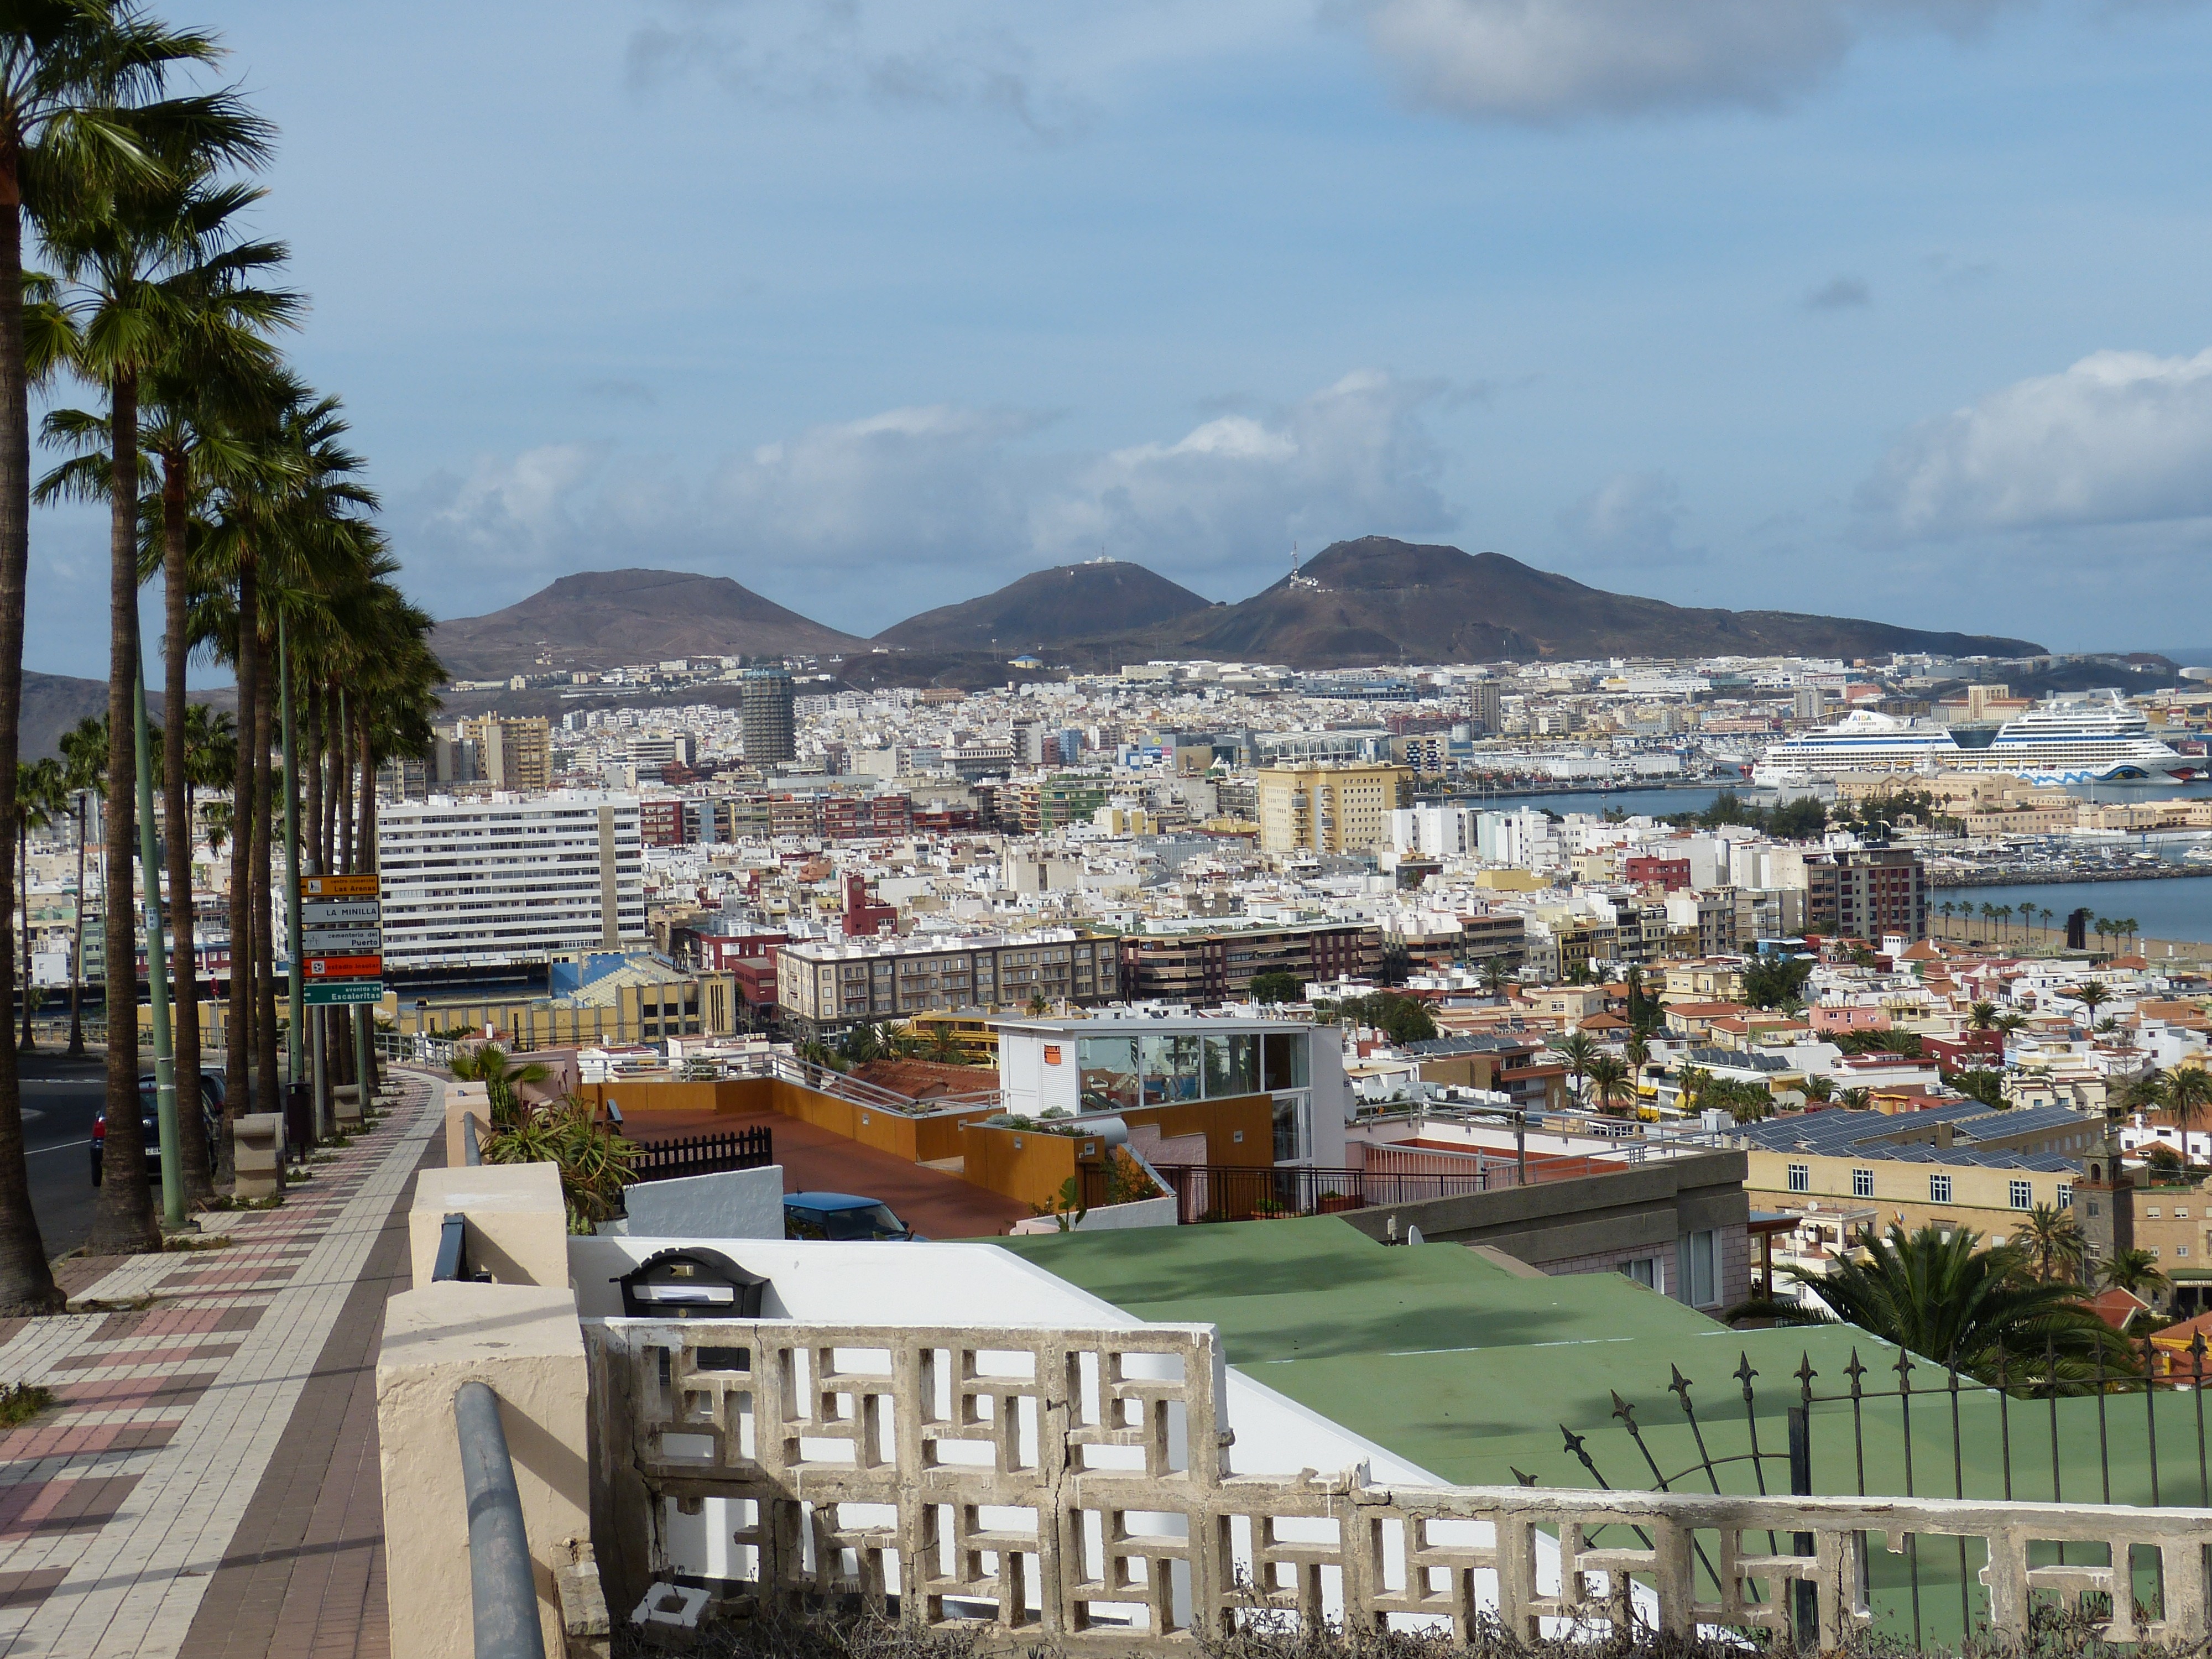
sea, coast, mountain, boardwalk, skyline, town, view, city, walkway, cityscape, downtown, vacation, village, marina, port, tourism, spain, outlook, cruise ship, gran canaria, palm trees, neighbourhood, canary islands, aerial photography, las palmas, residential area, human settlement